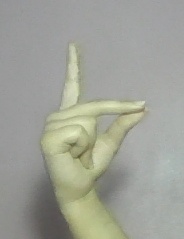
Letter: ta